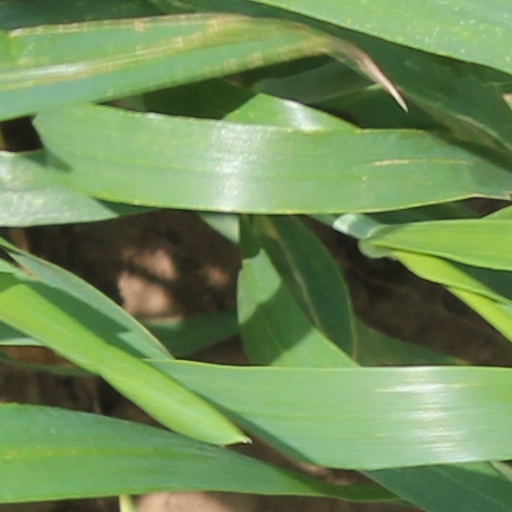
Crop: wheat